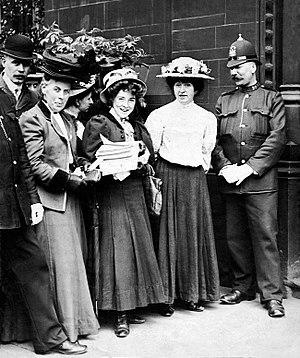
La liste des suffragistes et suffragettes regroupe des personnalités ayant milité pour le droit de vote des femmes, les organisations qu'elles ont formées ou rejointes ainsi que les ouvrages qu'elles ont publiés. Une liste des principales organisations et ouvrages suffragistes est donnée en fin d'article.